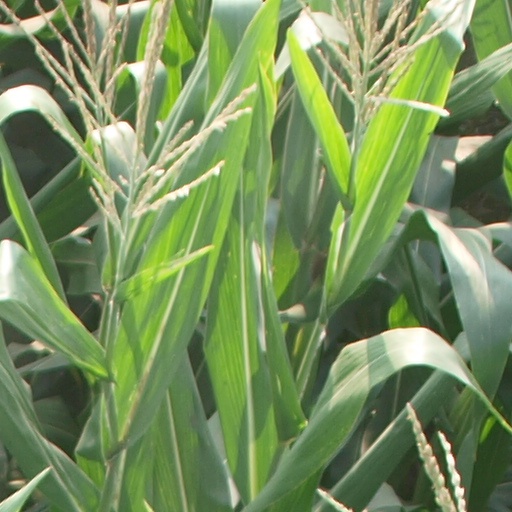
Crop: maize; corn